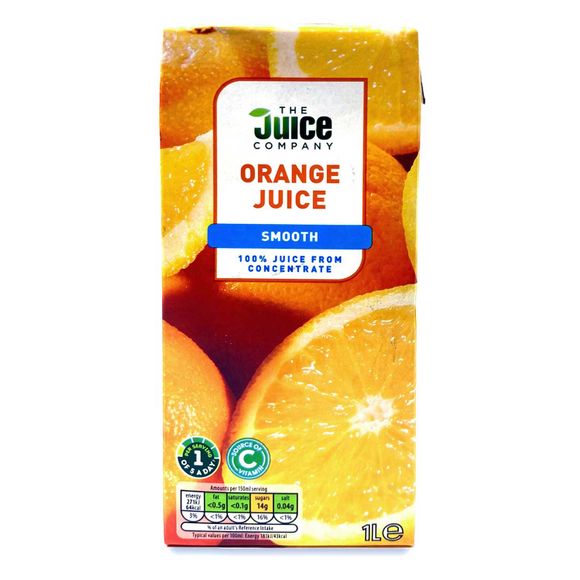
Waste category: cardboard